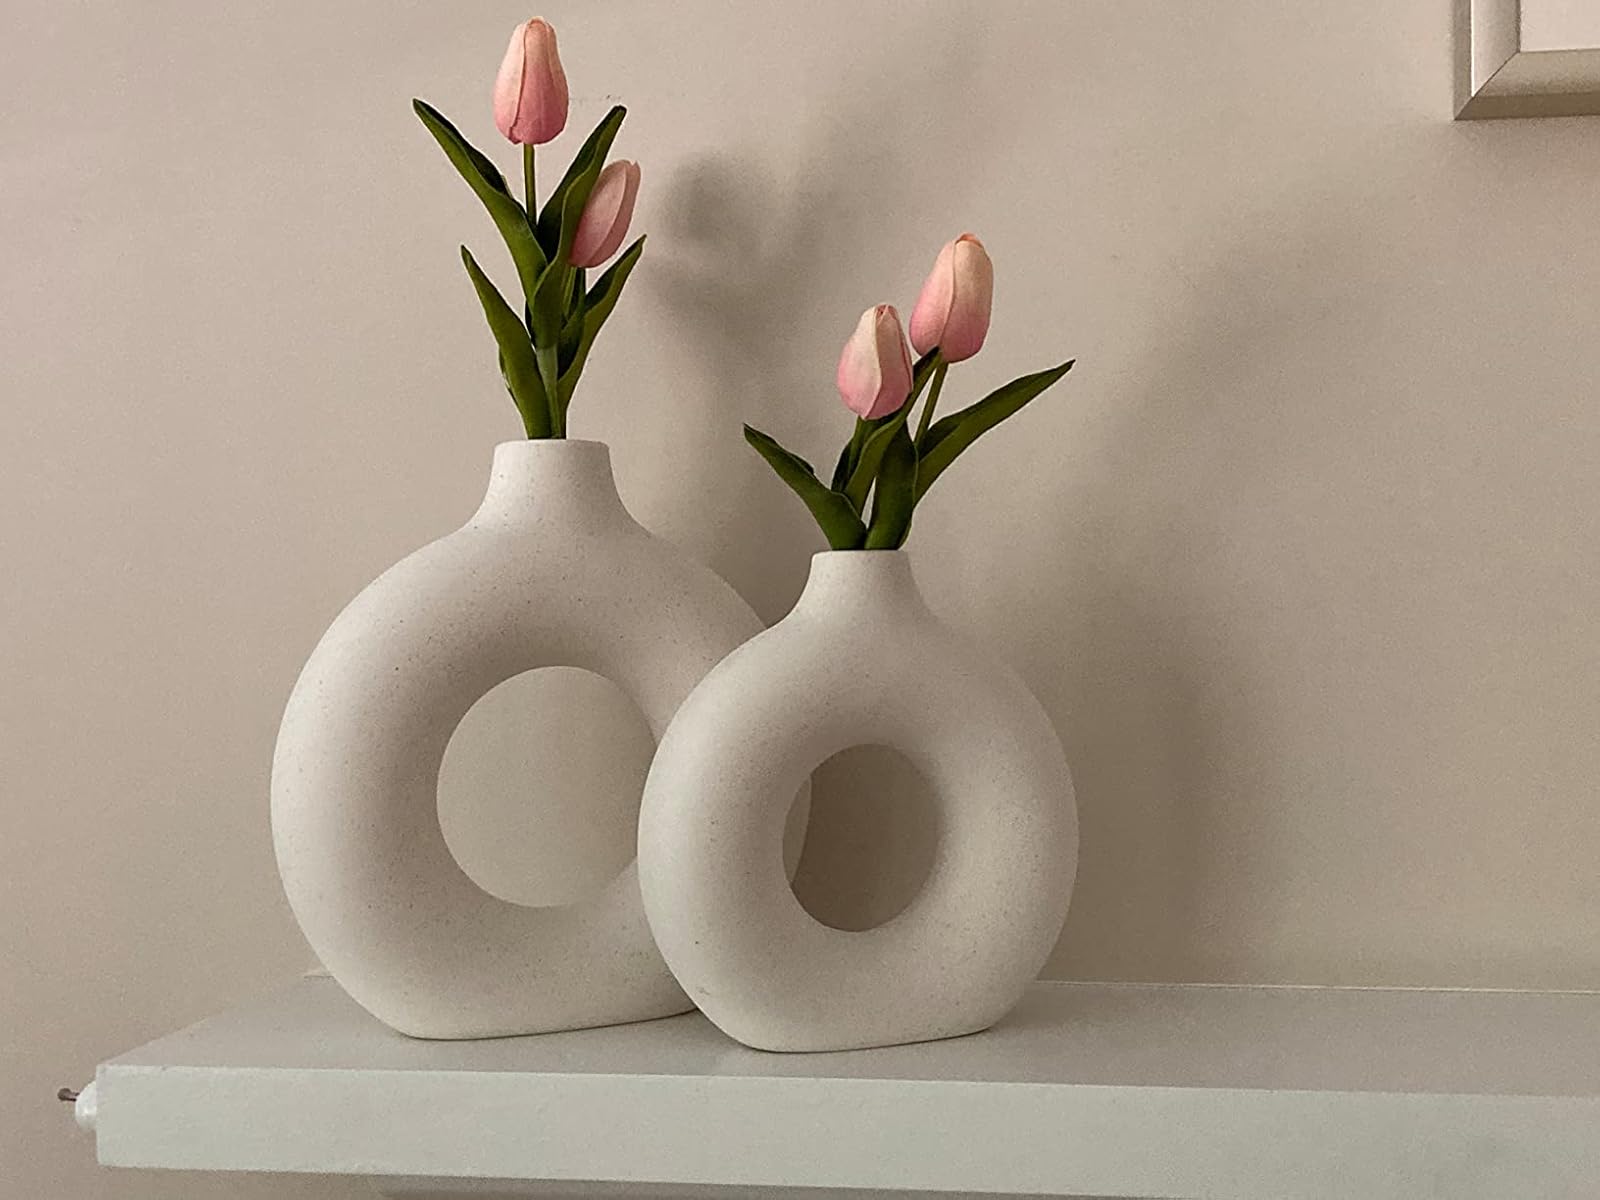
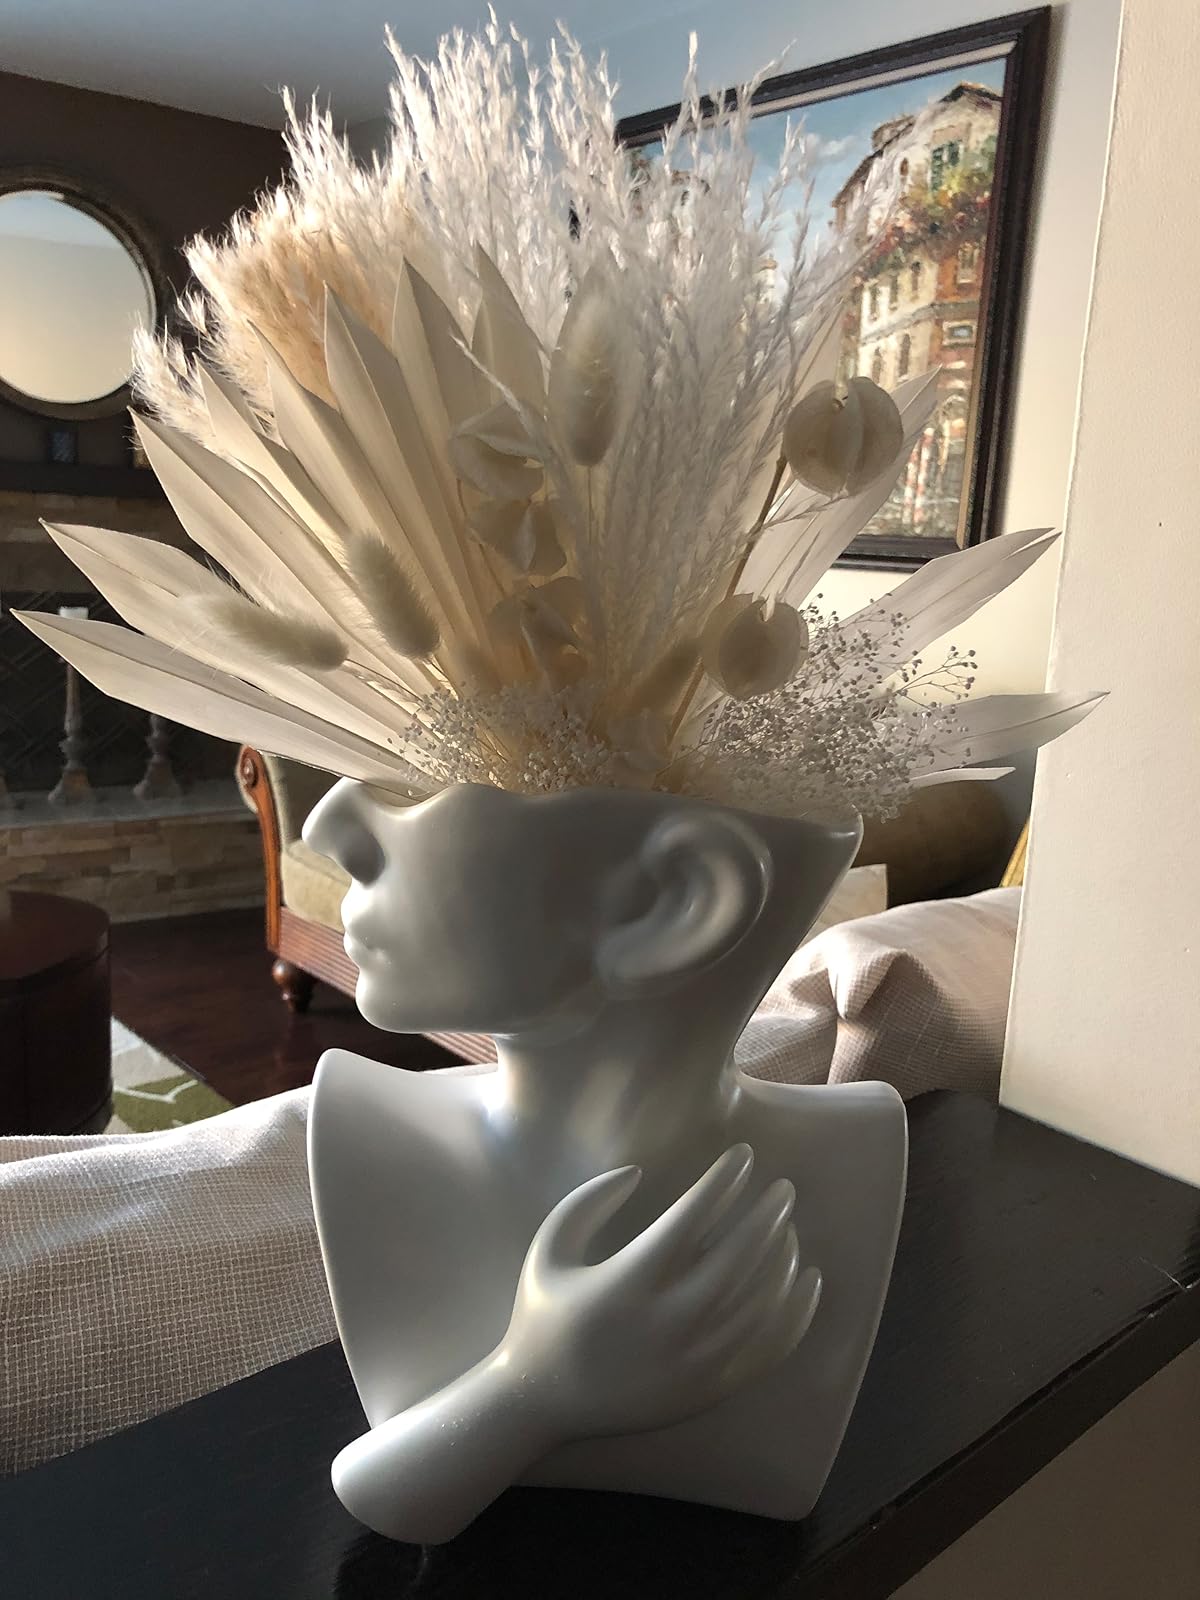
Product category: vase
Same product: no